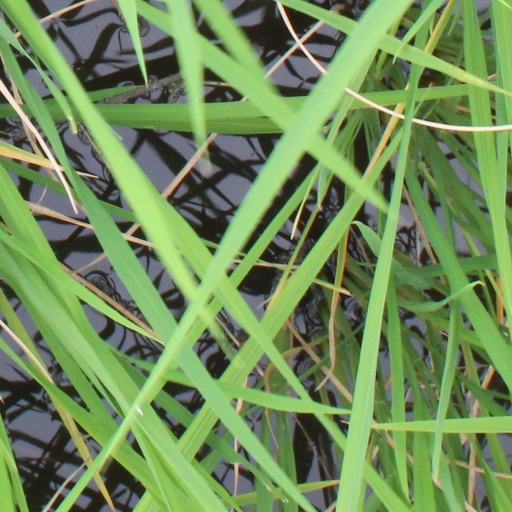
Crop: rice